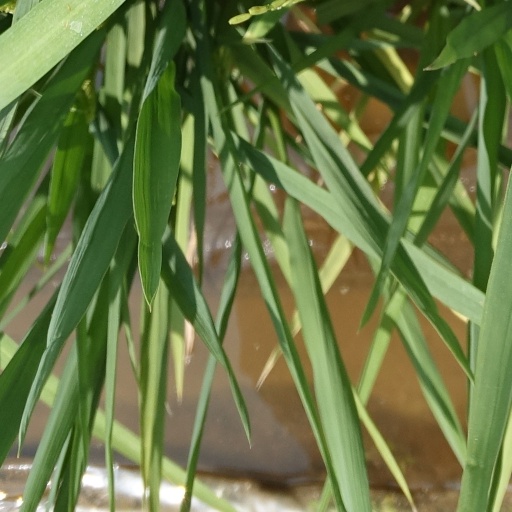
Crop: rice